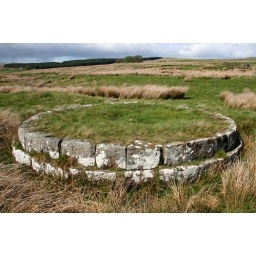
A roman tomb on Dere street roman road near High Rochester roman fort